Castel del Piano

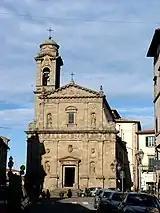
Chiesa della Propositura.

The area of Castel del Piano is known to have been inhabited in prehistoric times, but the town itself is mentioned for the first time in a document from 890 AD. From 1175 to 1321 it was a possession of the Aldobrandeschi family. After the fall of the Republic of Siena, it became part of the Grand Duchy of Tuscany.